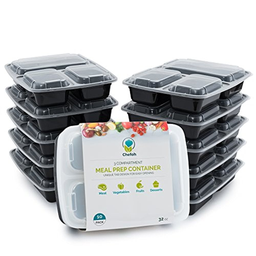
Label: plastic